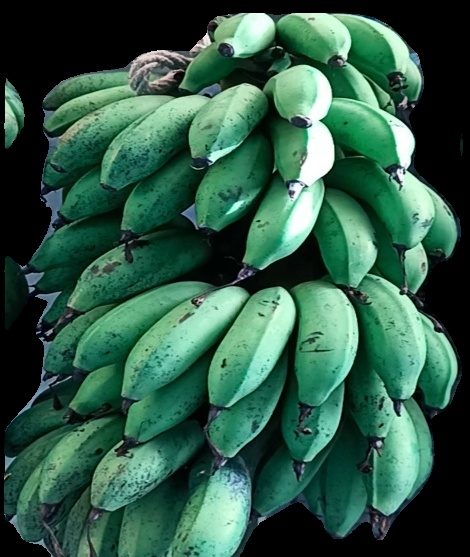
Variety: rasbale
Grade: grade2